Kippah

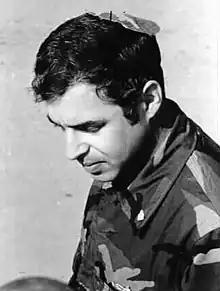
Kippah improvised from a piece of military uniform

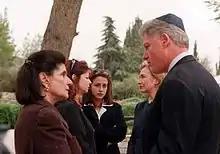
U.S. President Bill Clinton wearing a to visit the grave of Yitzhak Rabin on Mount Herzl

In the Middle Ages in Europe, the distinctive Jewish headgear was the Jewish hat, a full hat with a brim and a central point or stalk. Originally used by choice among Jews to distinguish themselves, it was later made compulsory by Christian governments in some places as a discriminatory measure. In the early 19th century in the United States, rabbis often wore a scholar's cap (large saucer-shaped caps of cloth, like a beret) or a Chinese skullcap. Other Jews of this era wore black pillbox-shaped .